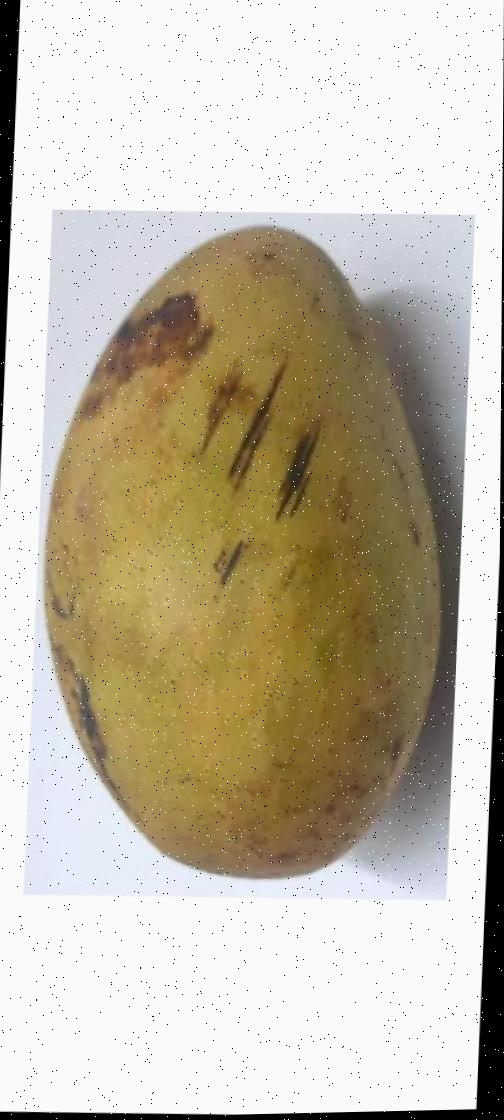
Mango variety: Ashshina Classic